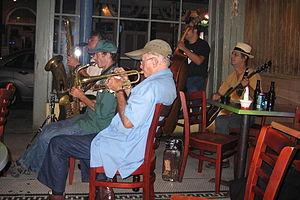
New Orleans Jazz Vipers est un groupe de jazz originaire de La Nouvelle-Orléans en Louisiane. Ils jouent principalement sur Frenchmen Street dans le vieux carré avec Billie Holiday, Duke Ellington, et Louis Armstrong comme répertoire.